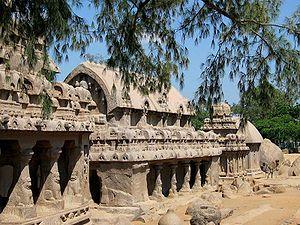
Les temples sous roche sont des monuments consacrés établis dans des grottes souterraines creusées dans le roc, ou naturelles. Ces temples souterrains et les temples monolithiques sculptés dans la roche sont une forme de l'architecture et de la construction sous roche ancienne, techniques de construction étroitement liées avec la sculpture dans la pierre. Les plus vastes complexes de temples sous roche créés artificiellement ont vu le jour en Inde, où l'on trouve environ 1 200 ensembles, et dans les régions frontalières en Asie.